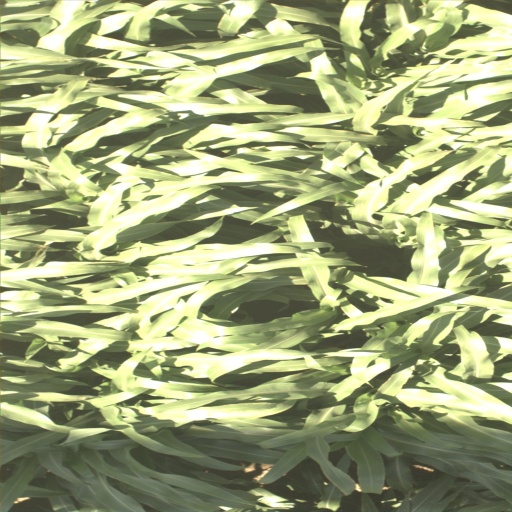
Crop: sorghum